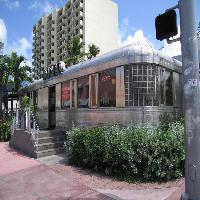
Weather: sun or clear